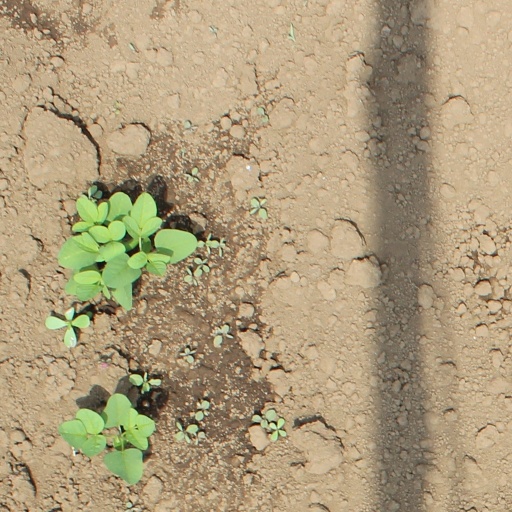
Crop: soybean